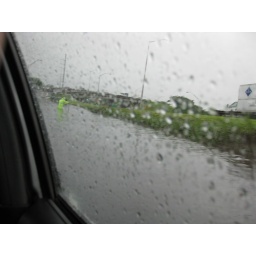
That man is unclogging a drain while standing in waist-deep water on a freeway offramp